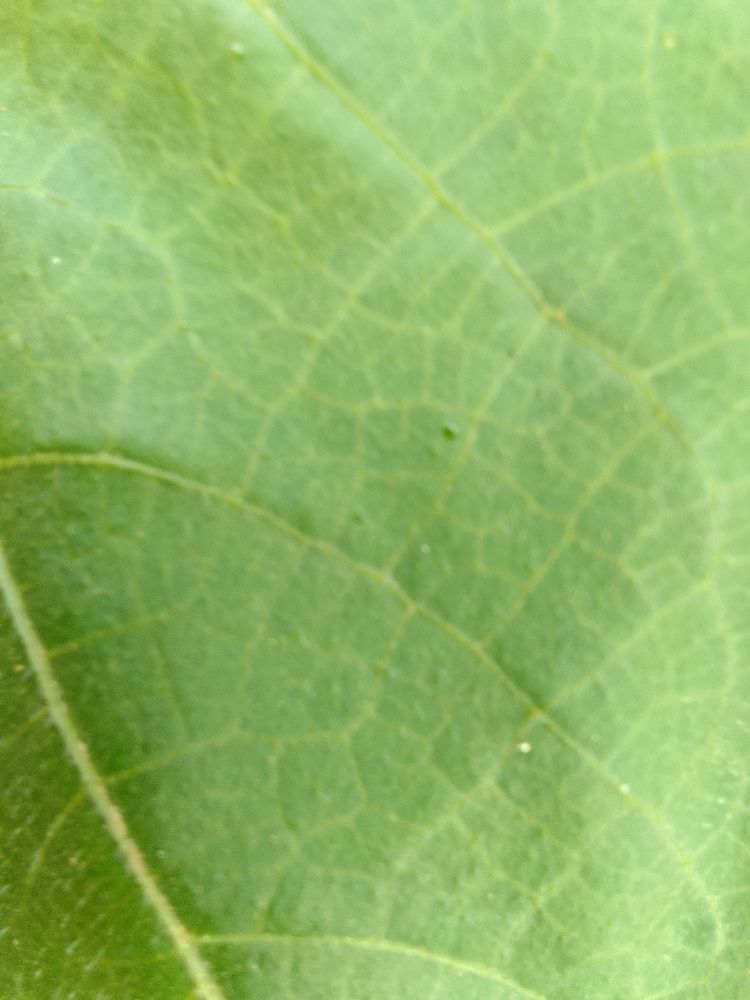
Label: healthy